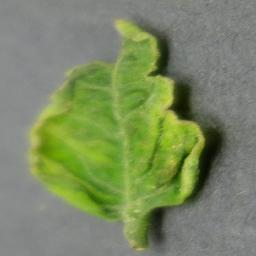
Label: Tomato___Tomato_Yellow_Leaf_Curl_Virus